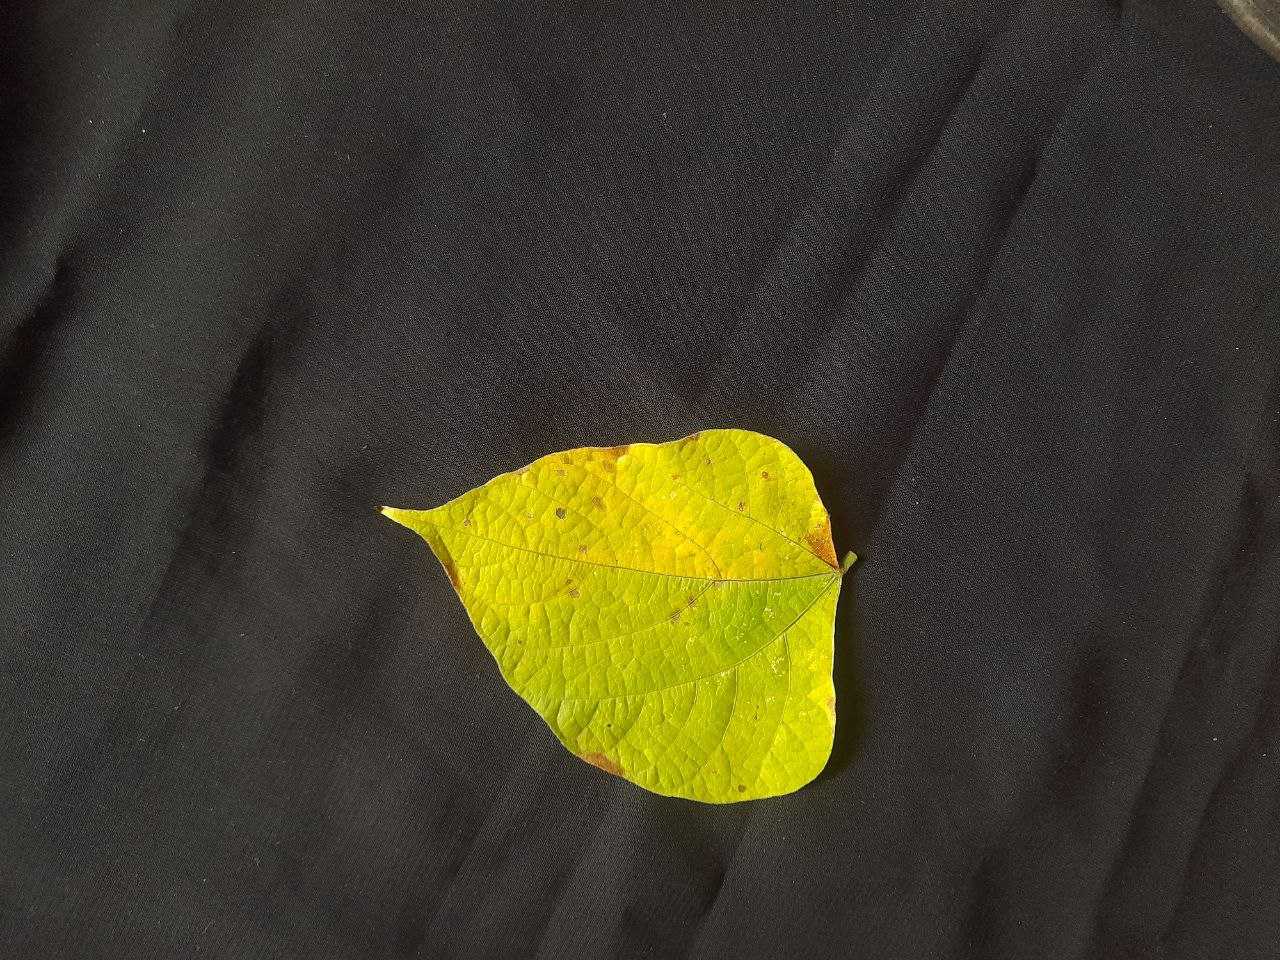
Crop: bean
Leaf condition: Rust